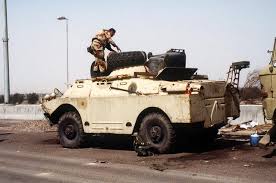
Label: BRDM